Greenlink Rotary Park Trail System

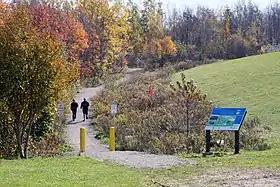
St. Anthony Daniel Ball Field Entrance

The GreenLink Park Society was formed in 1997 to plan a major natural recreation development for the heart of Sydney, focused on Rotary Park, including a trail system that would connect Sydney's Waterfront Boardwalk and Wentworth Park in Sydney's downtown to the Cape Breton Regional Hospital, a distance of . The proposed greenway project would include common spaces, mini-parks and playgrounds adjacent to neighbourhoods along the route. EDM consulting of Halifax completed a conceptual design for the project in December 1998 and the GreenLink Park Society introduced the proposal to the community.